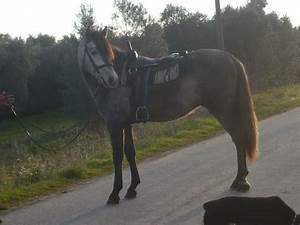
horse